Elena Holmberg

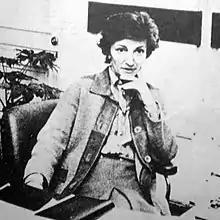

Elena Angélica Dolores Holmberg Lanusse (24 May 1931 – disappeared 20 December 1978), better known as Elena Holmberg, was an Argentine diplomat who was kidnapped and assassinated in 1978. Distinguished for being the first woman to graduate from the Institute of Foreign Services of the Nation, Holmberg was an important official of the military dictatorship which took power in 1976, and is generally believed to have been detained-disappeared and then killed by the regime to which she belonged.